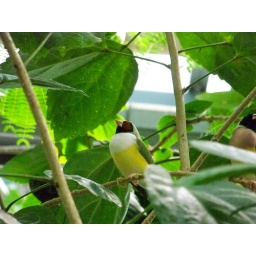
this is some type of finch. it was in a butterfly house that i visited this was in deerfield MA